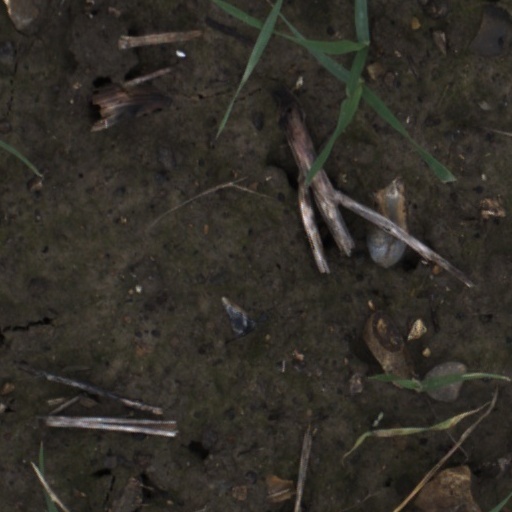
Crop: wheat